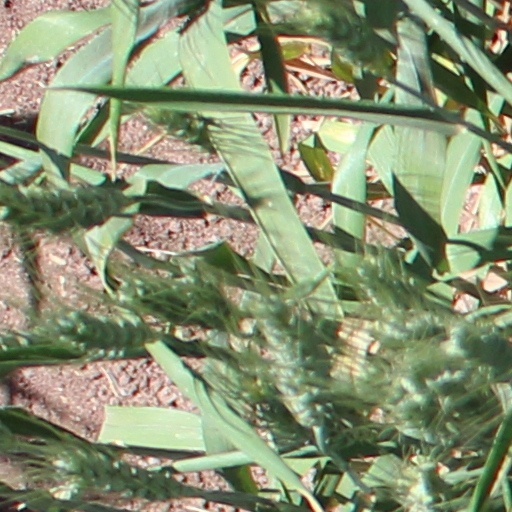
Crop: wheat